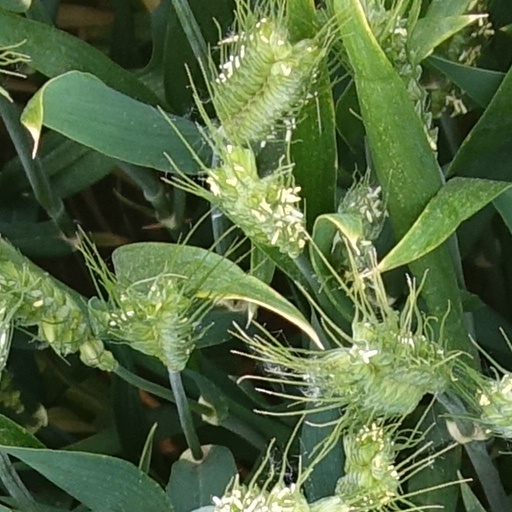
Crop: wheat